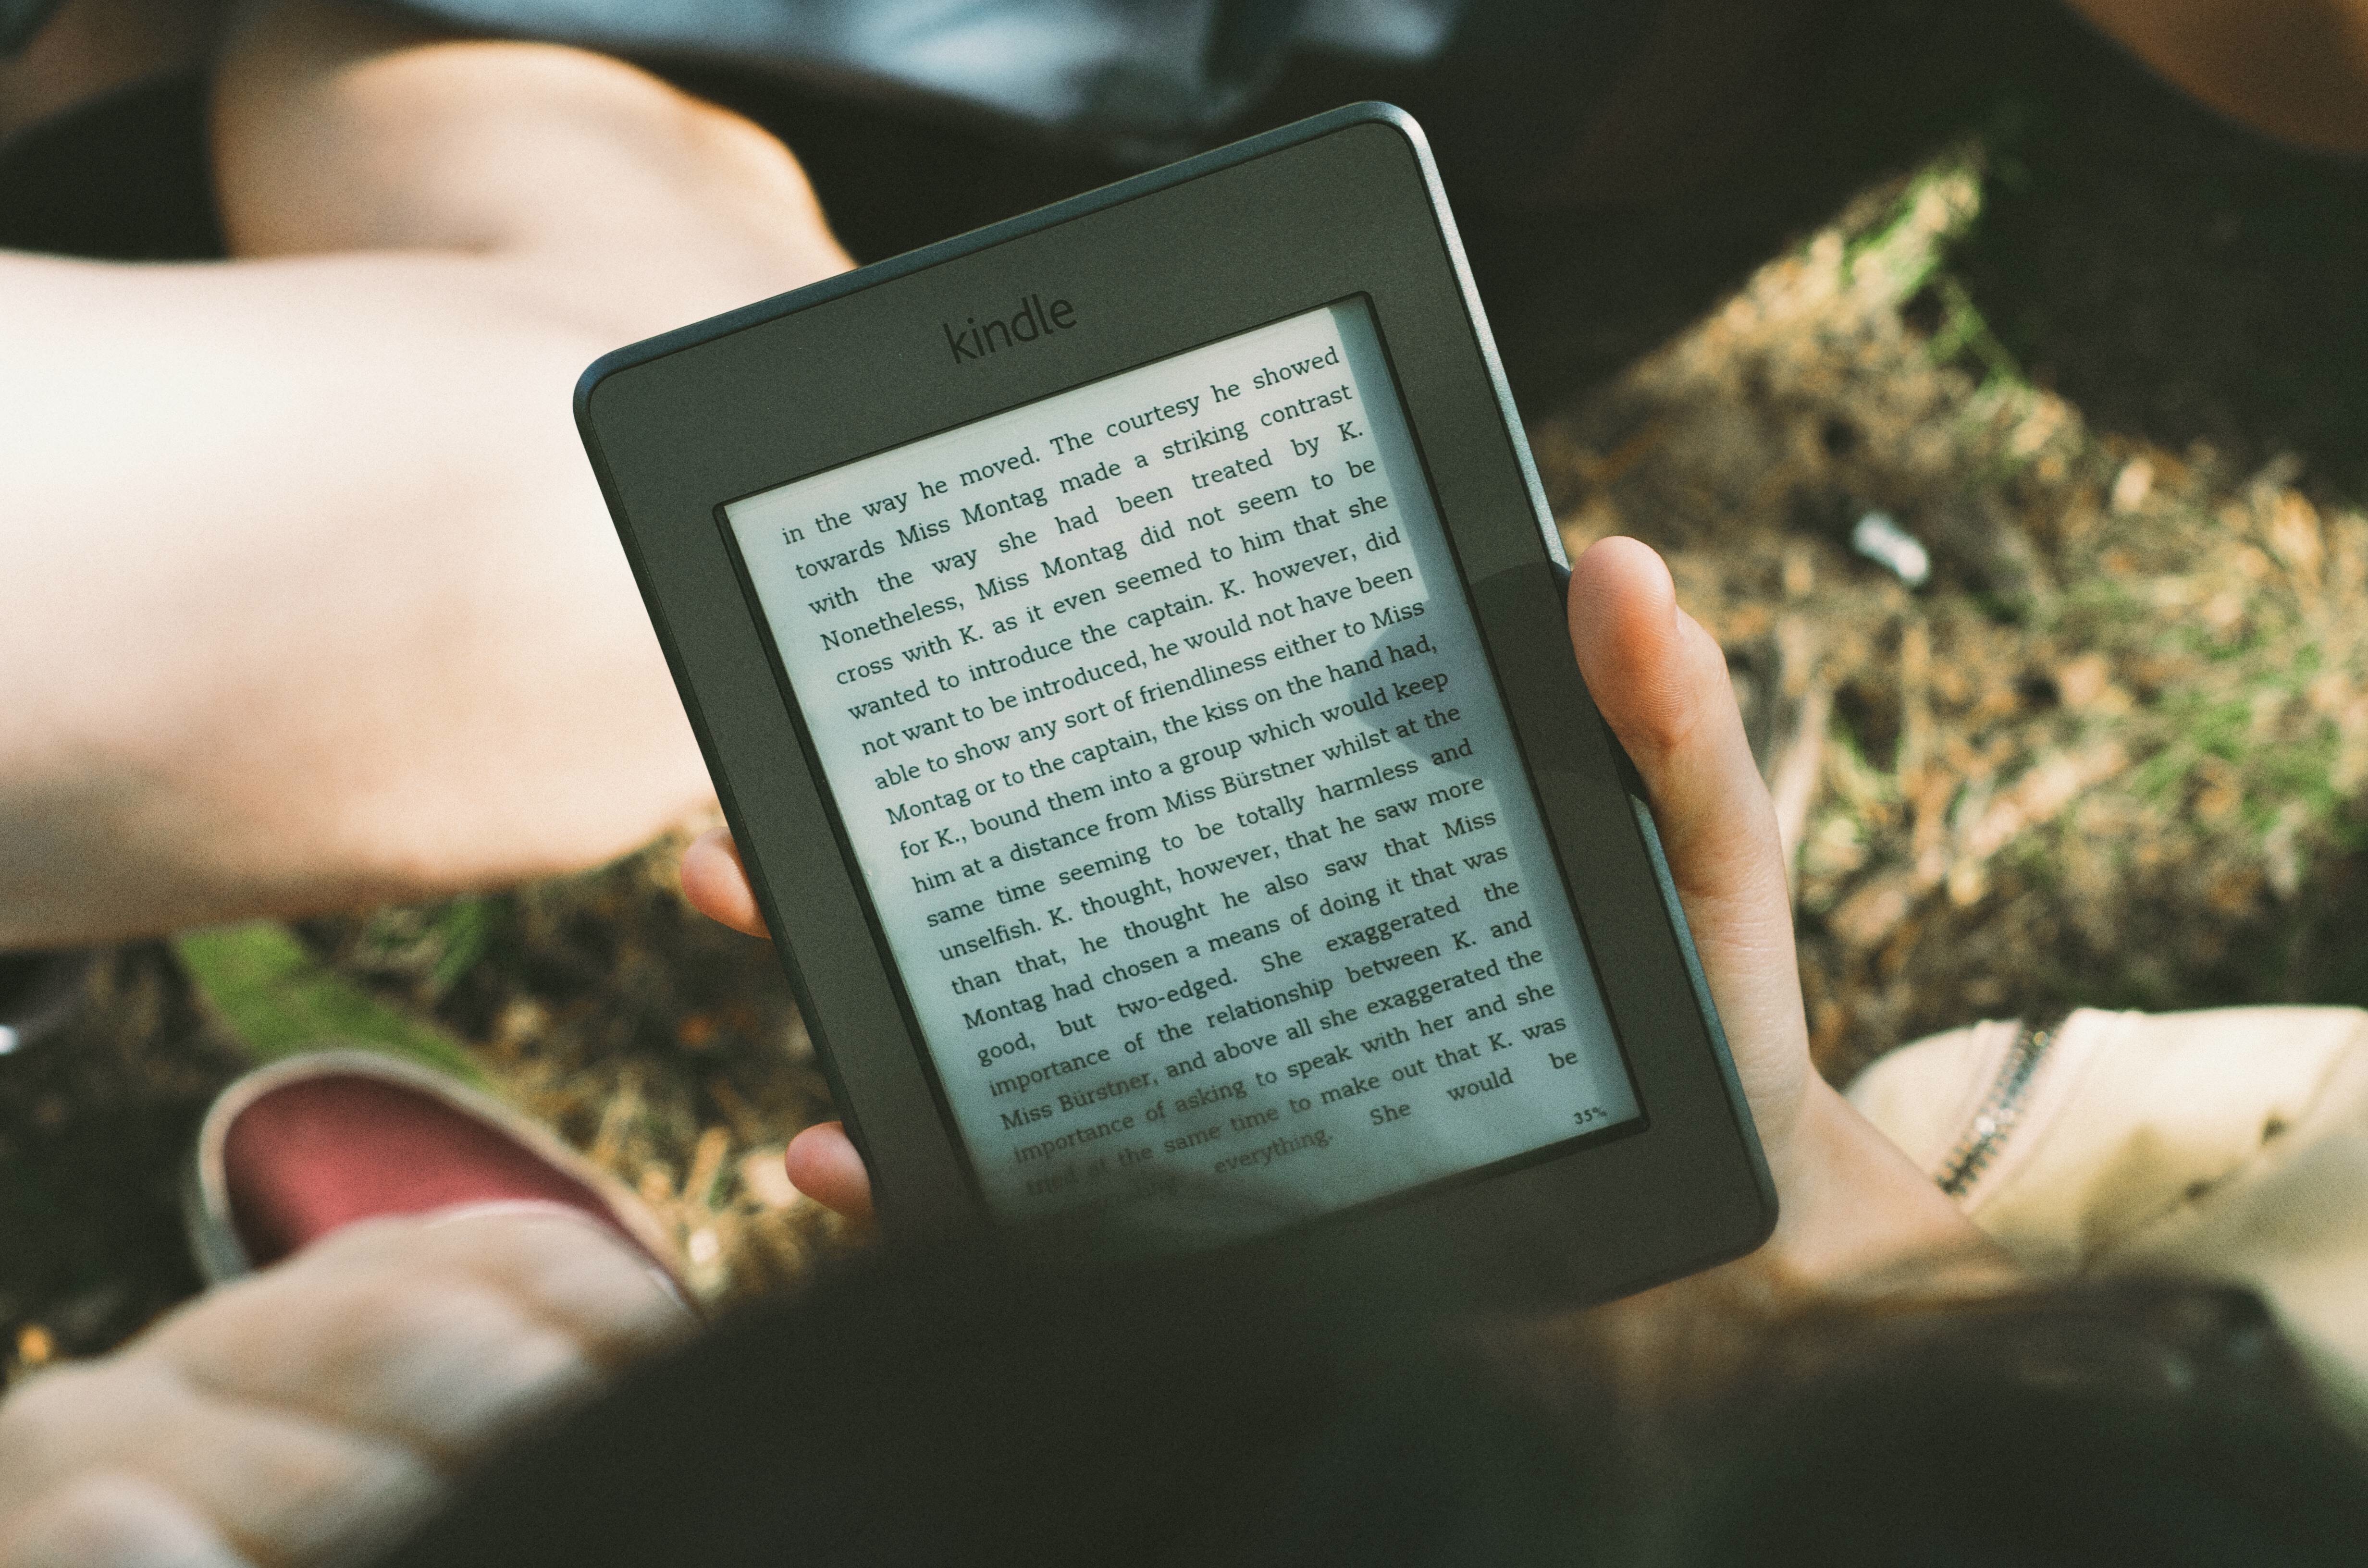
writing, hand, read, technology, reading, kindle, ebook, reader, green, gadget, mobile phone, close up, image, human action, text messaging